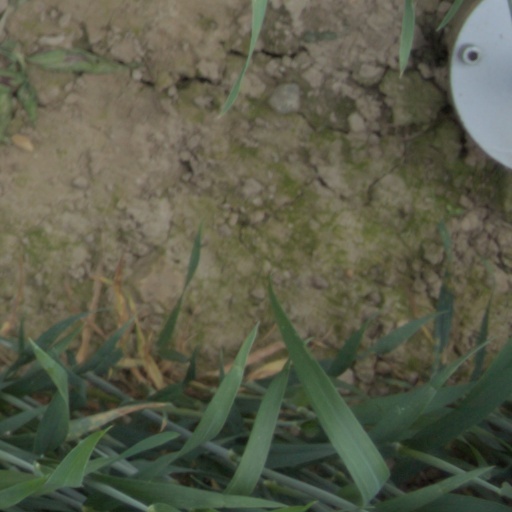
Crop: wheat